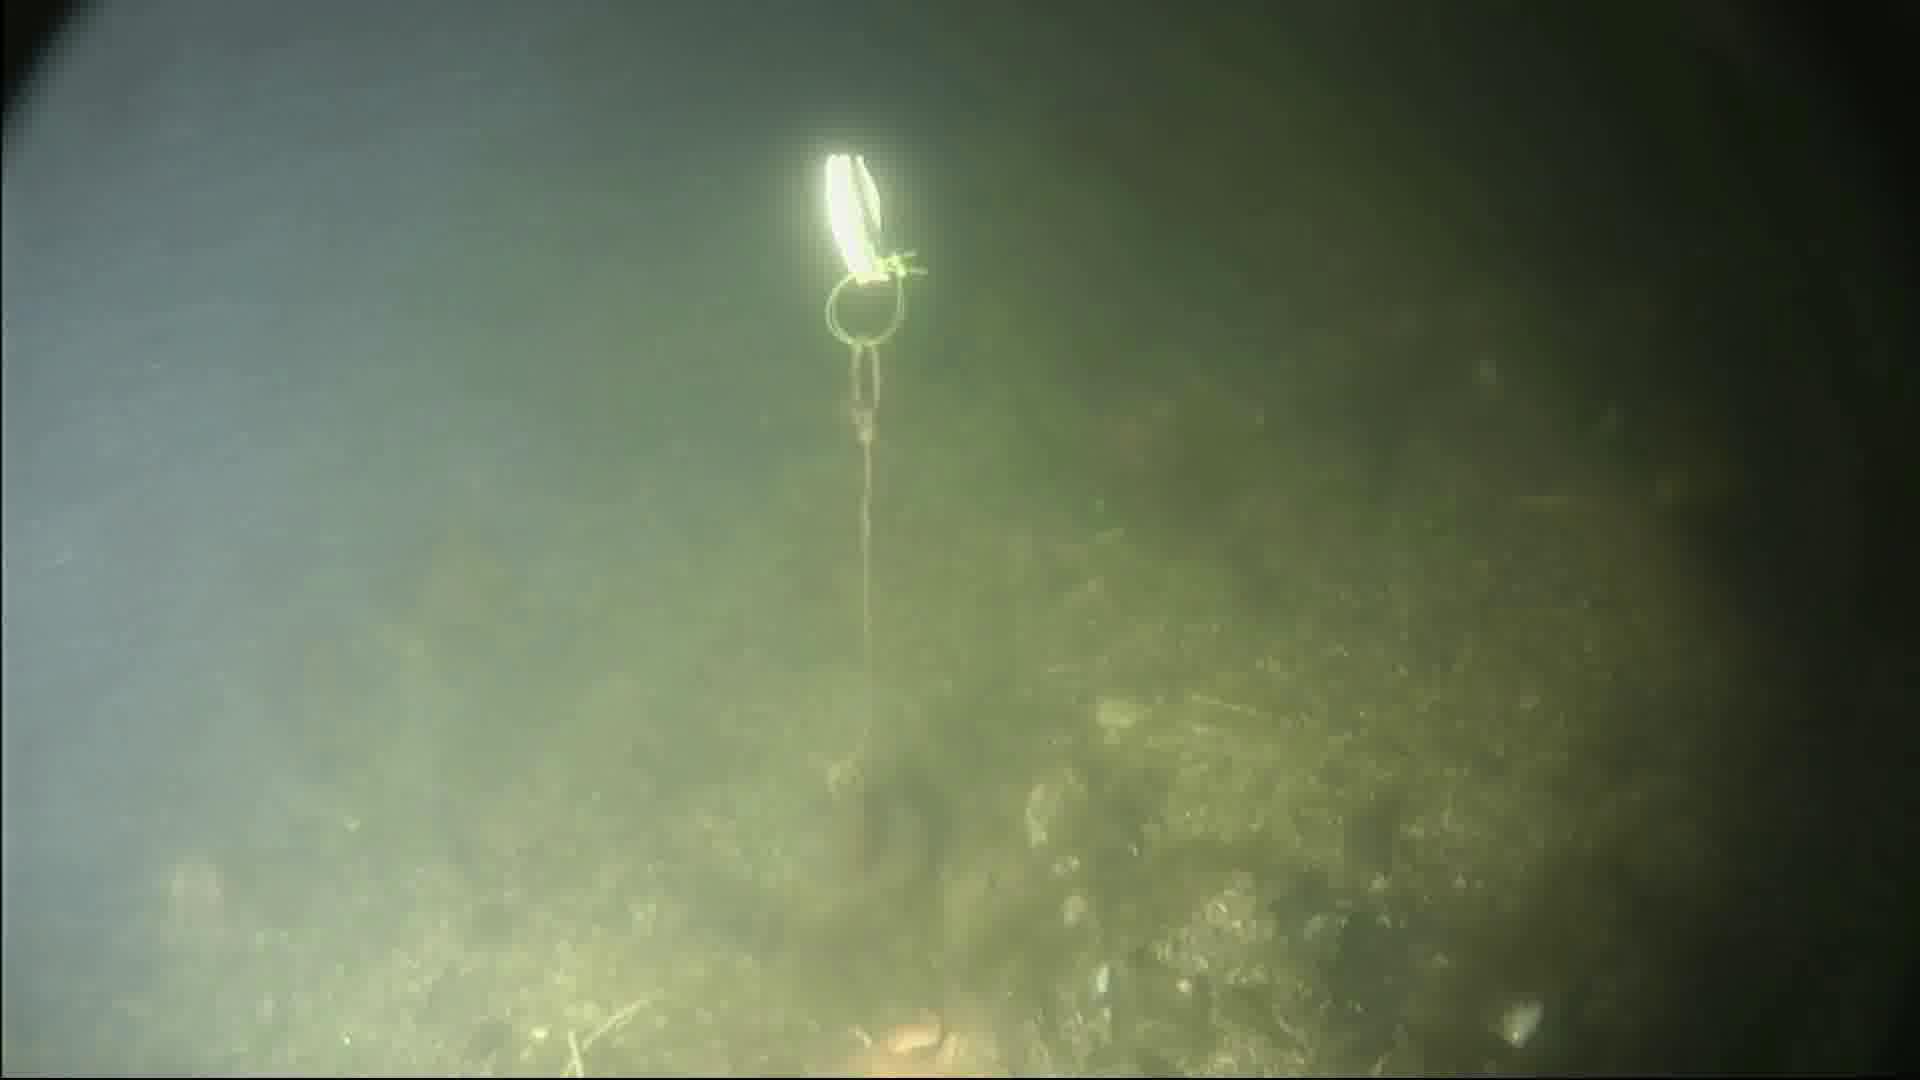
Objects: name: starfish